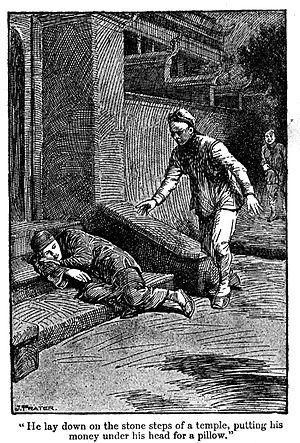
James Hudson Taylor 戴德生 est un missionnaire baptiste anglais, qui a fondé la Mission à l'Intérieur de la Chine, renommée ultérieurement Overseas Missionary Fellowship, et affiliée aux Frères moraves. Hudson Taylor a travaillé 51 ans en Chine où il se fit connaître par son respect de la culture chinoise, portant des habits chinois, ce qui était rare à cette époque parmi les missionnaires. Il prêchait en plusieurs variétés de langues chinoises dont le Mandarin, le Teochew et le Wu, ces deux derniers étant des dialectes parlés à Shanghai et Ningbo. Connaissant bien le dialecte de Ningbo, il traduisit le Nouveau Testament dans celui-ci.